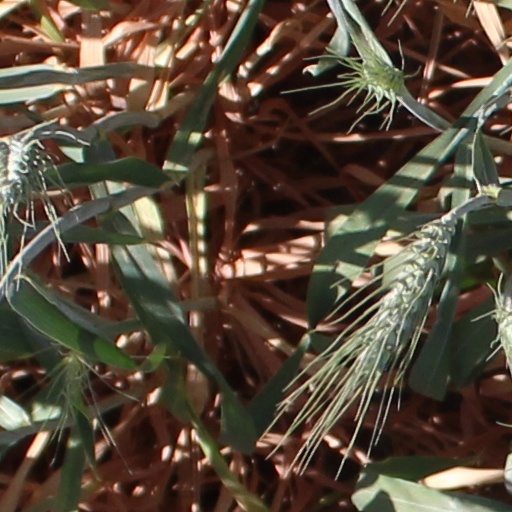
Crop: wheat